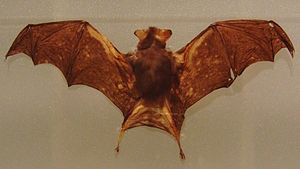
Humlebiflagermus
Humlebiflagermusen er et af verdens mindste pattedyr – sammen med pygmæspidsmus Suncus etruscus – med en vægt på blot to gram. De lever i det sydvestlige Thailand.